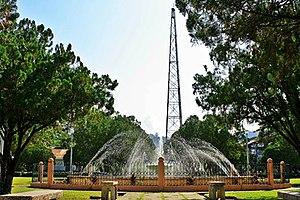
Kalamansig est une localité de la province de Sultan Kudarat, aux Philippines. En 2015, elle compte 49 059 habitants.